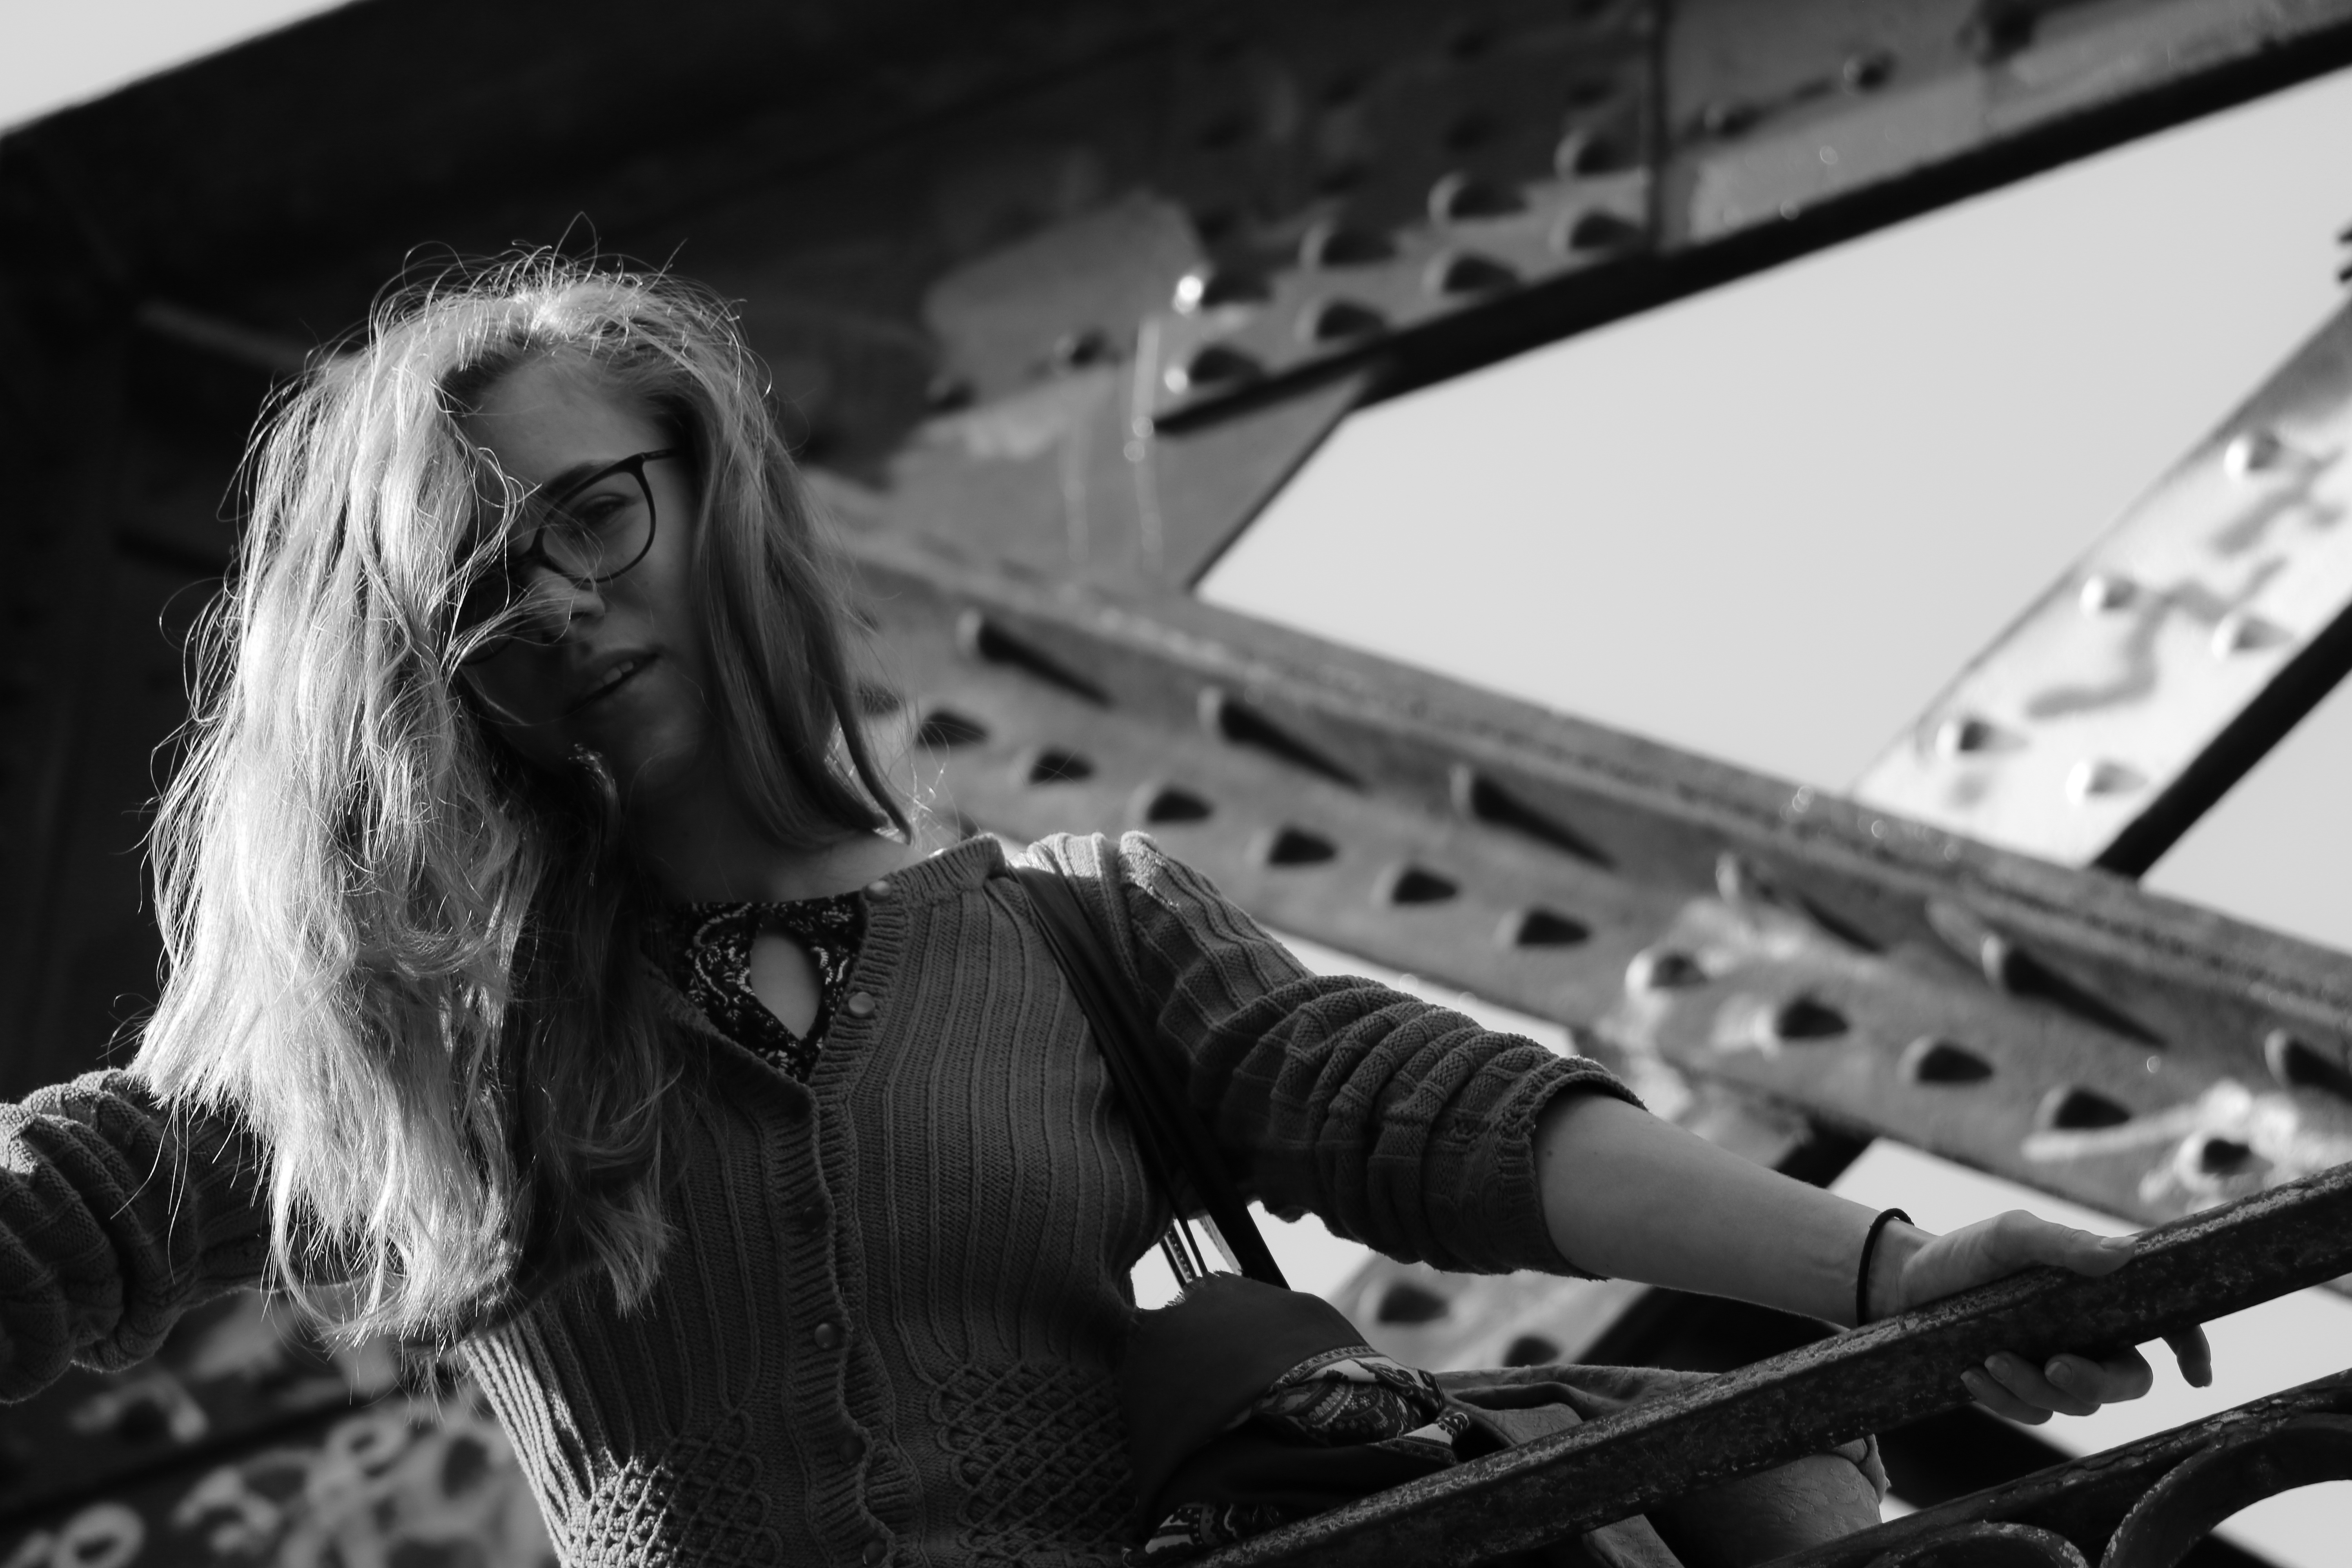
person, music, black and white, girl, woman, white, photography, paris, female, portrait, model, artistic, black, monochrome, lifestyle, glasses, beauty, beautiful, young woman, monochrome photography, film noir